Norah Neilson Gray

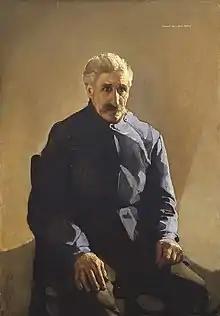
"The Belgian in Exile"

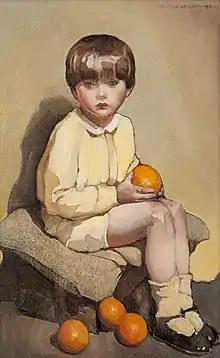
"Little Boy with Oranges"

During World War I Gray produce some of her most notable work. "The Country's Charge", from 1915, depicts a woman and child wrapped in a shawl. The painting was shown at the Royal Academy and sold for the benefit of the Red Cross and then donated to the Royal Free Hospital. Her painting "The Belgian in Exile", which was completed in 1915, shows a Belgian refugee from Liège who had fled to Scotland after his country was invaded. The painting was shown in Glasgow in 1916, at the Royal Academy in 1917 and at the Paris Salon in 1921 where it was awarded the bronze medal.